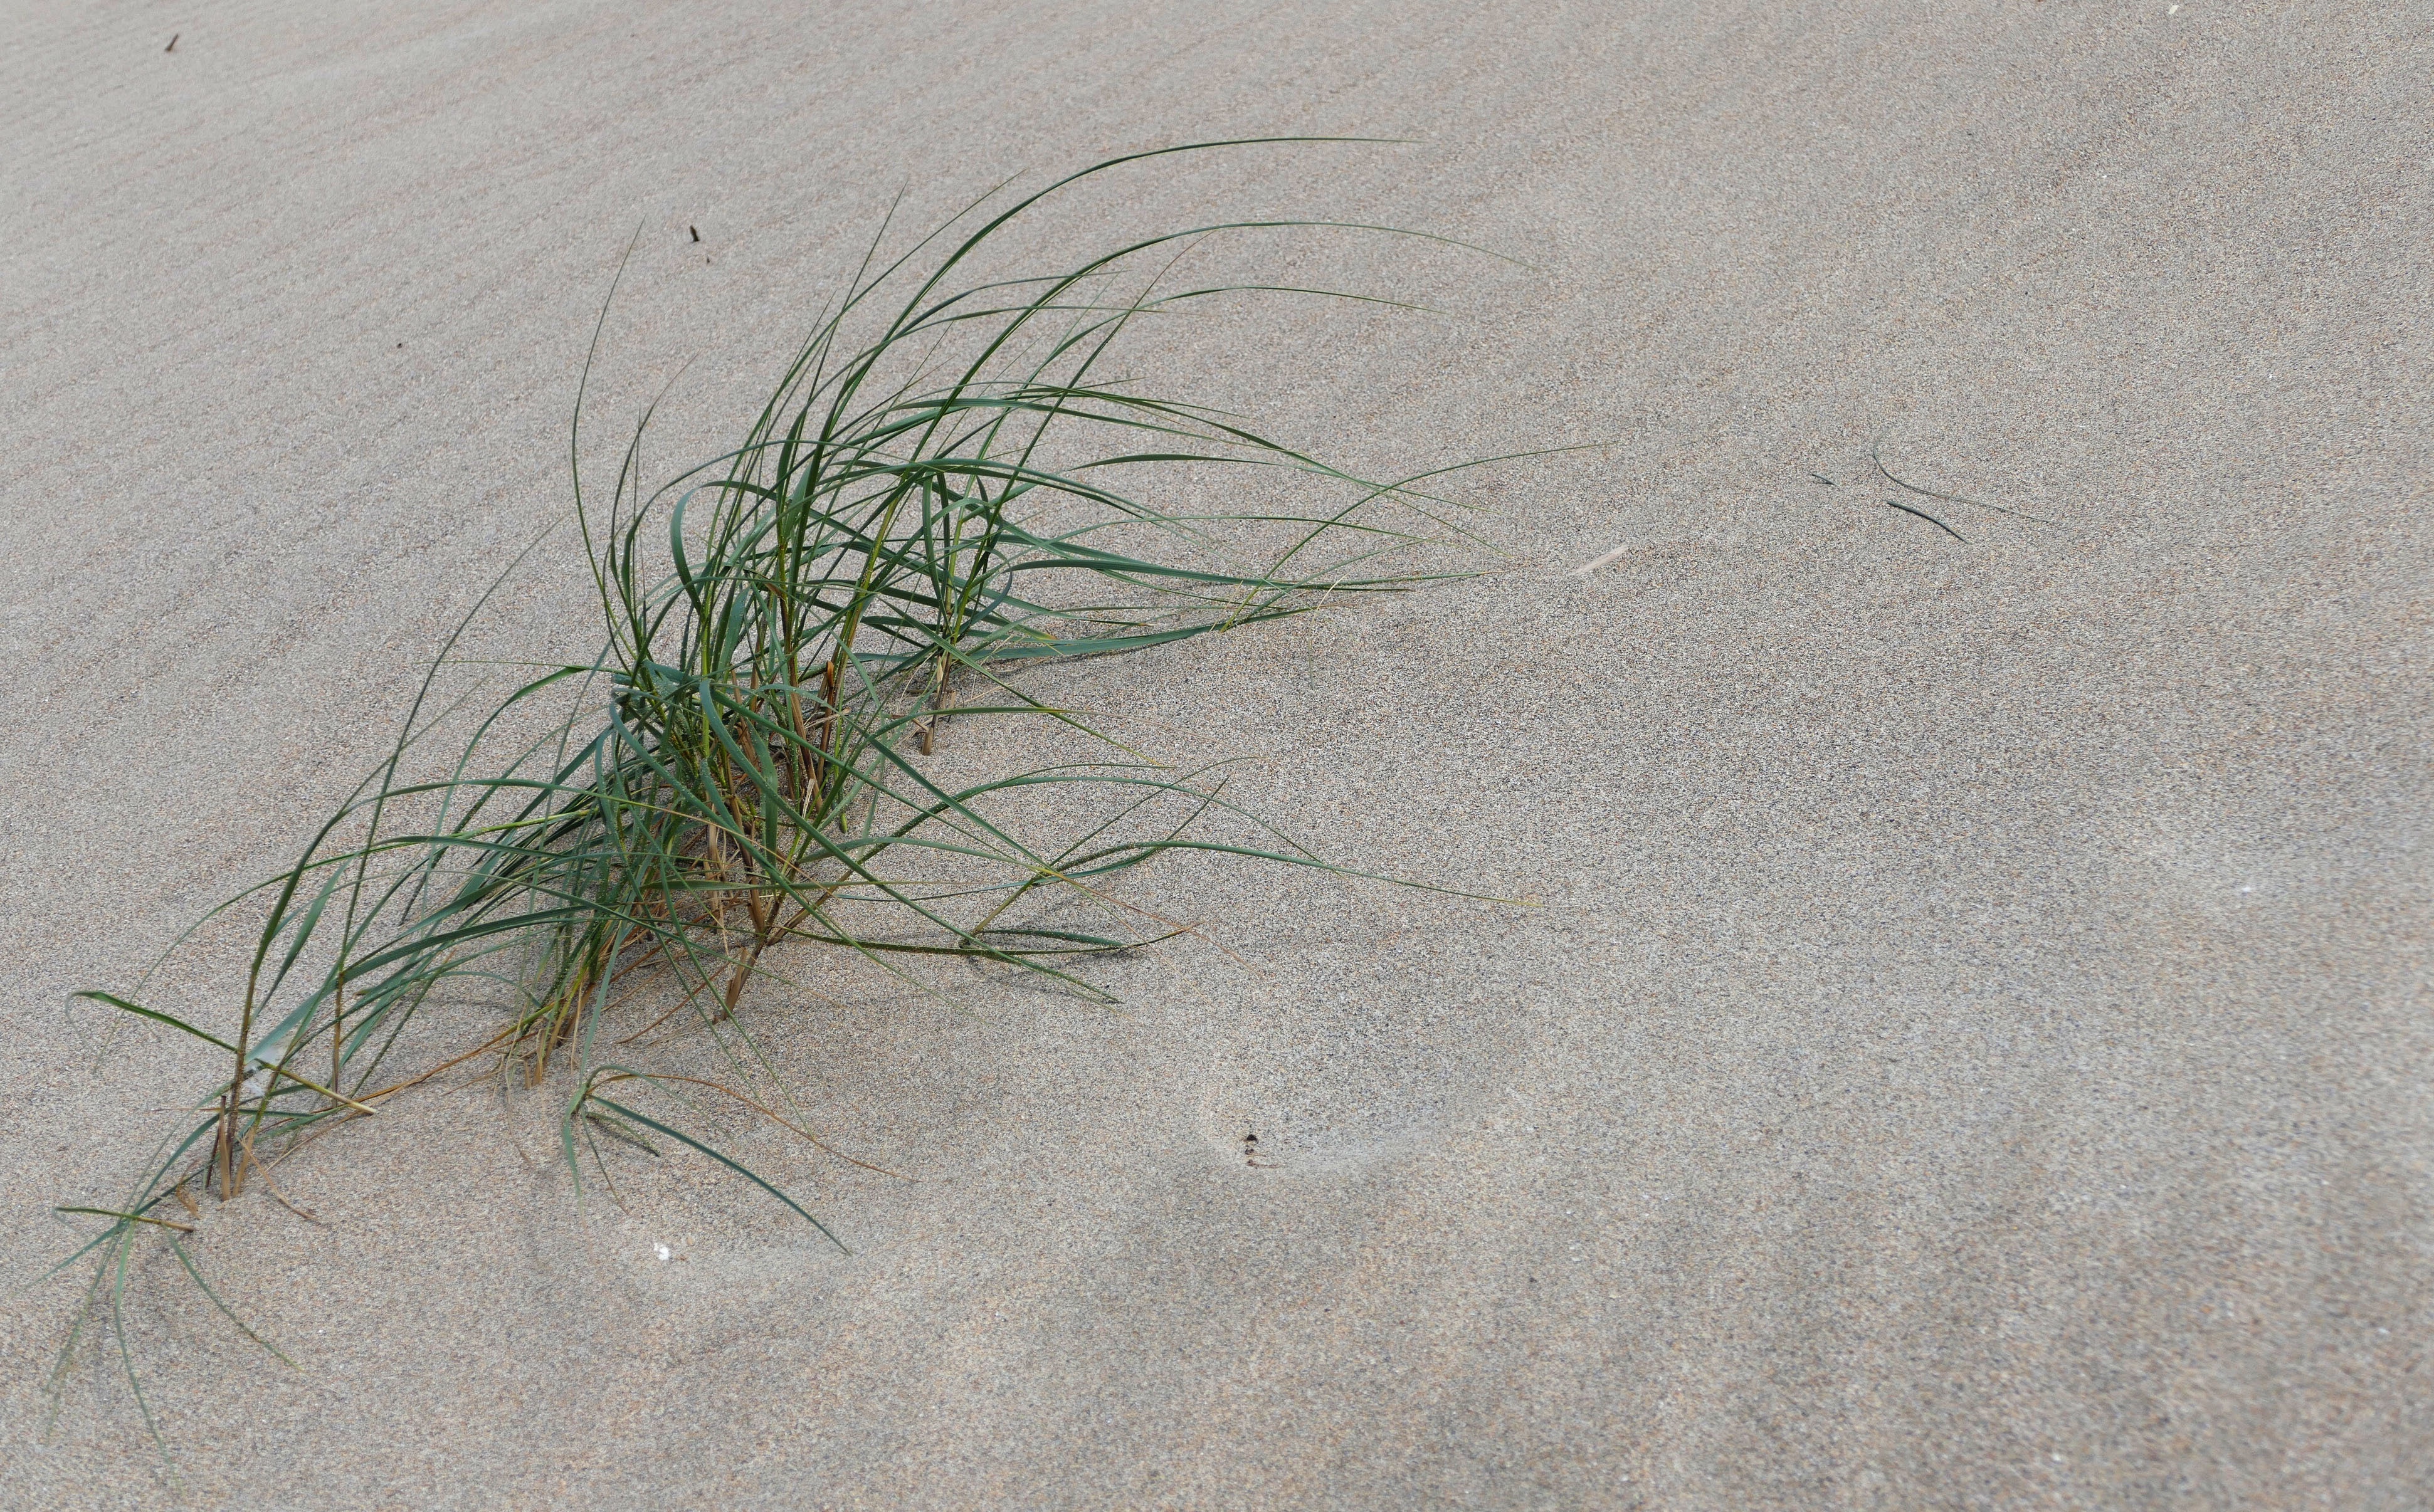
beach, sea, coast, water, path, grass, sand, ocean, branch, sky, shore, coastline, shoreline, cliff, seaside, surfing, scenic, seascape, scenery, bay, soil, rocky, material, uk, england, south, places, west, north, waves, clouds, beaches, atlantic, english, united, cornwall, newquay, flooring, cornish, penhale sands, perranporth, perran, reen, grass family